Milorad Mažić

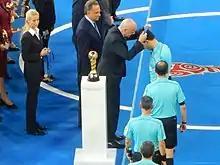
Mažić and his assistants Milovan Ristić and Dalibor Đurđević receiving their awards after the final match of 2017 Confederations Cup

At the beginning of the 2016–17 season, the UEFA Referees Committee appointed Mažić to officiate the 2016 UEFA Super Cup between Real Madrid and Sevilla at the Lerkendal Stadium in Trondheim, Norway. Real Madrid won hitting a goal at the end of the 120 minutes lasting match.